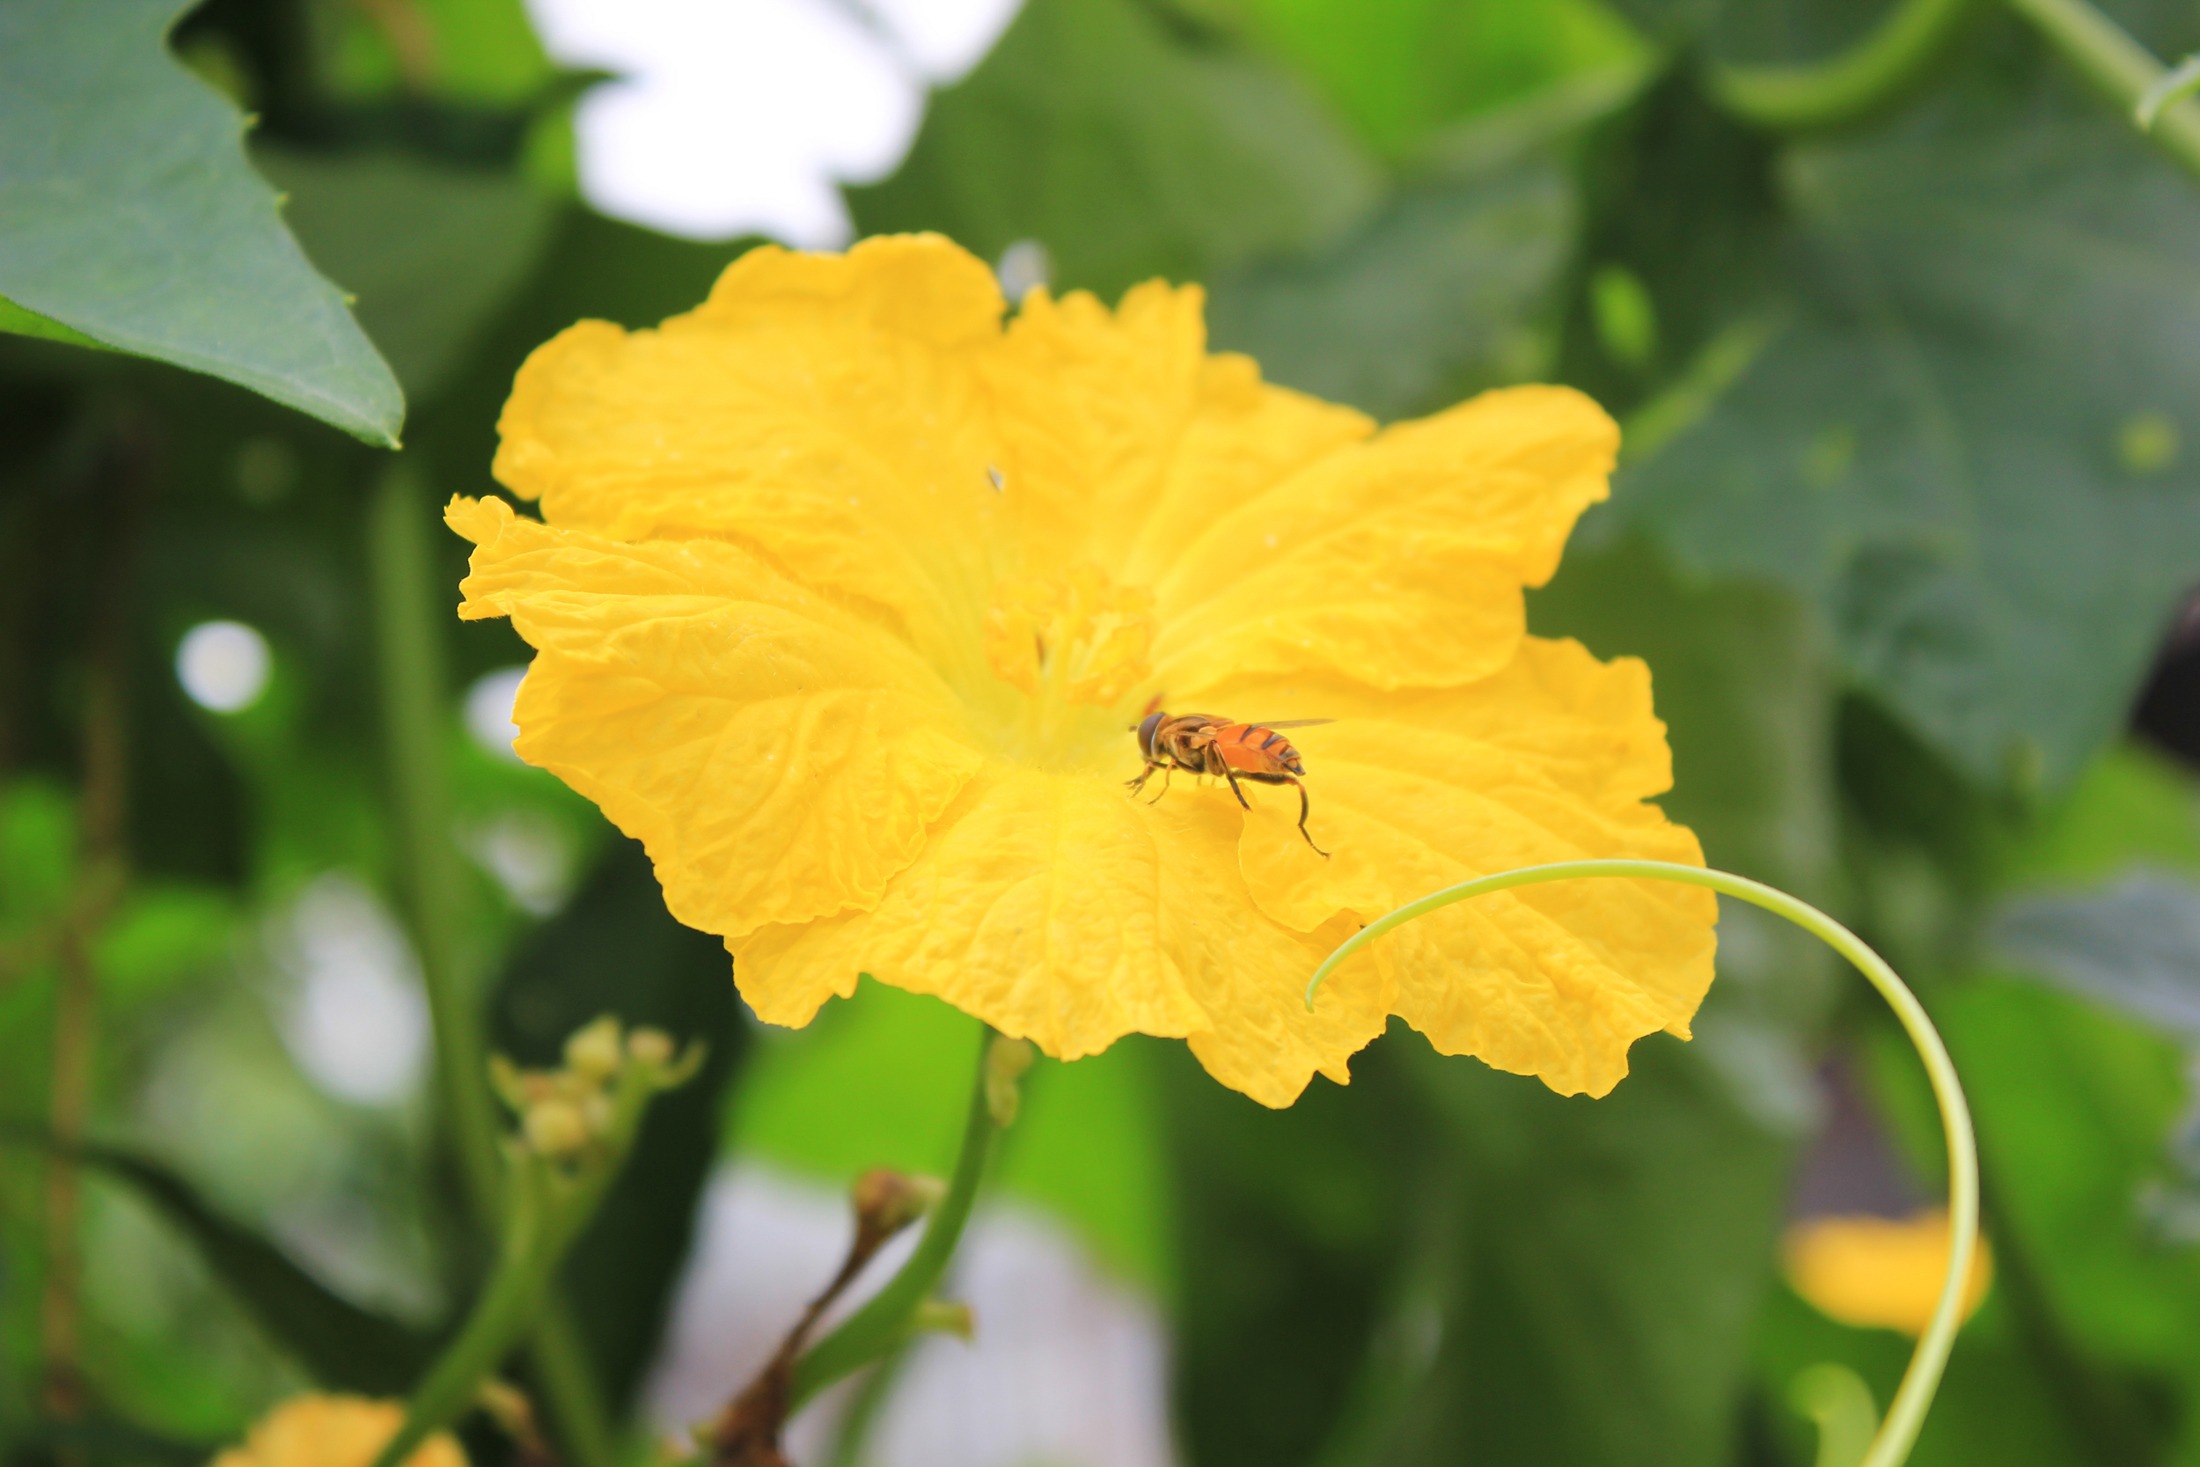
plant, leaf, flower, food, spring, produce, insect, botany, yellow, flora, wildflower, shrub, bee, yellow flowers, macro photography, flowering plant, collecting nectar, annual plant, land plant, luffa flowers